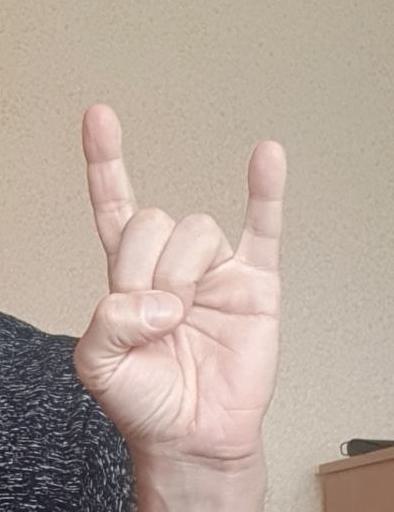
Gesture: rock